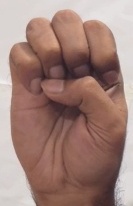
ASL sign: E